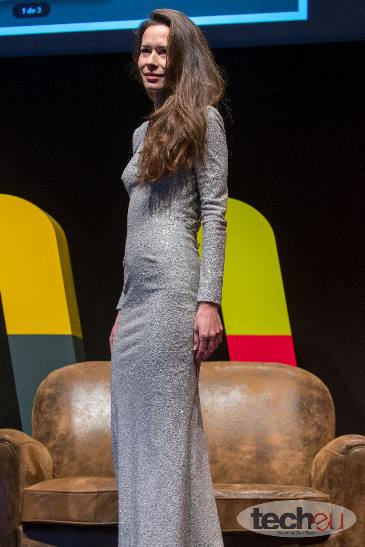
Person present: Yes